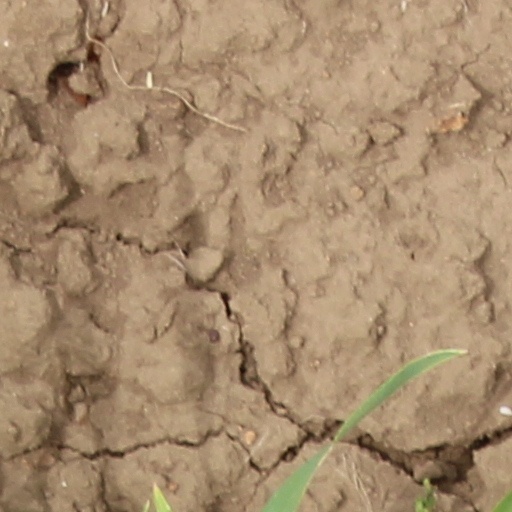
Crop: wheat